Little Walker Mountain (conservation area)

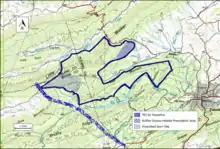
Boundary of the Little Walker Mountain wildland as identified by the Wilderness Society

The area is located in the Appalachian Mountains of Southwestern Virginia, just north of Interstate 81 and about 3 miles west of Pulaski, Virginia.